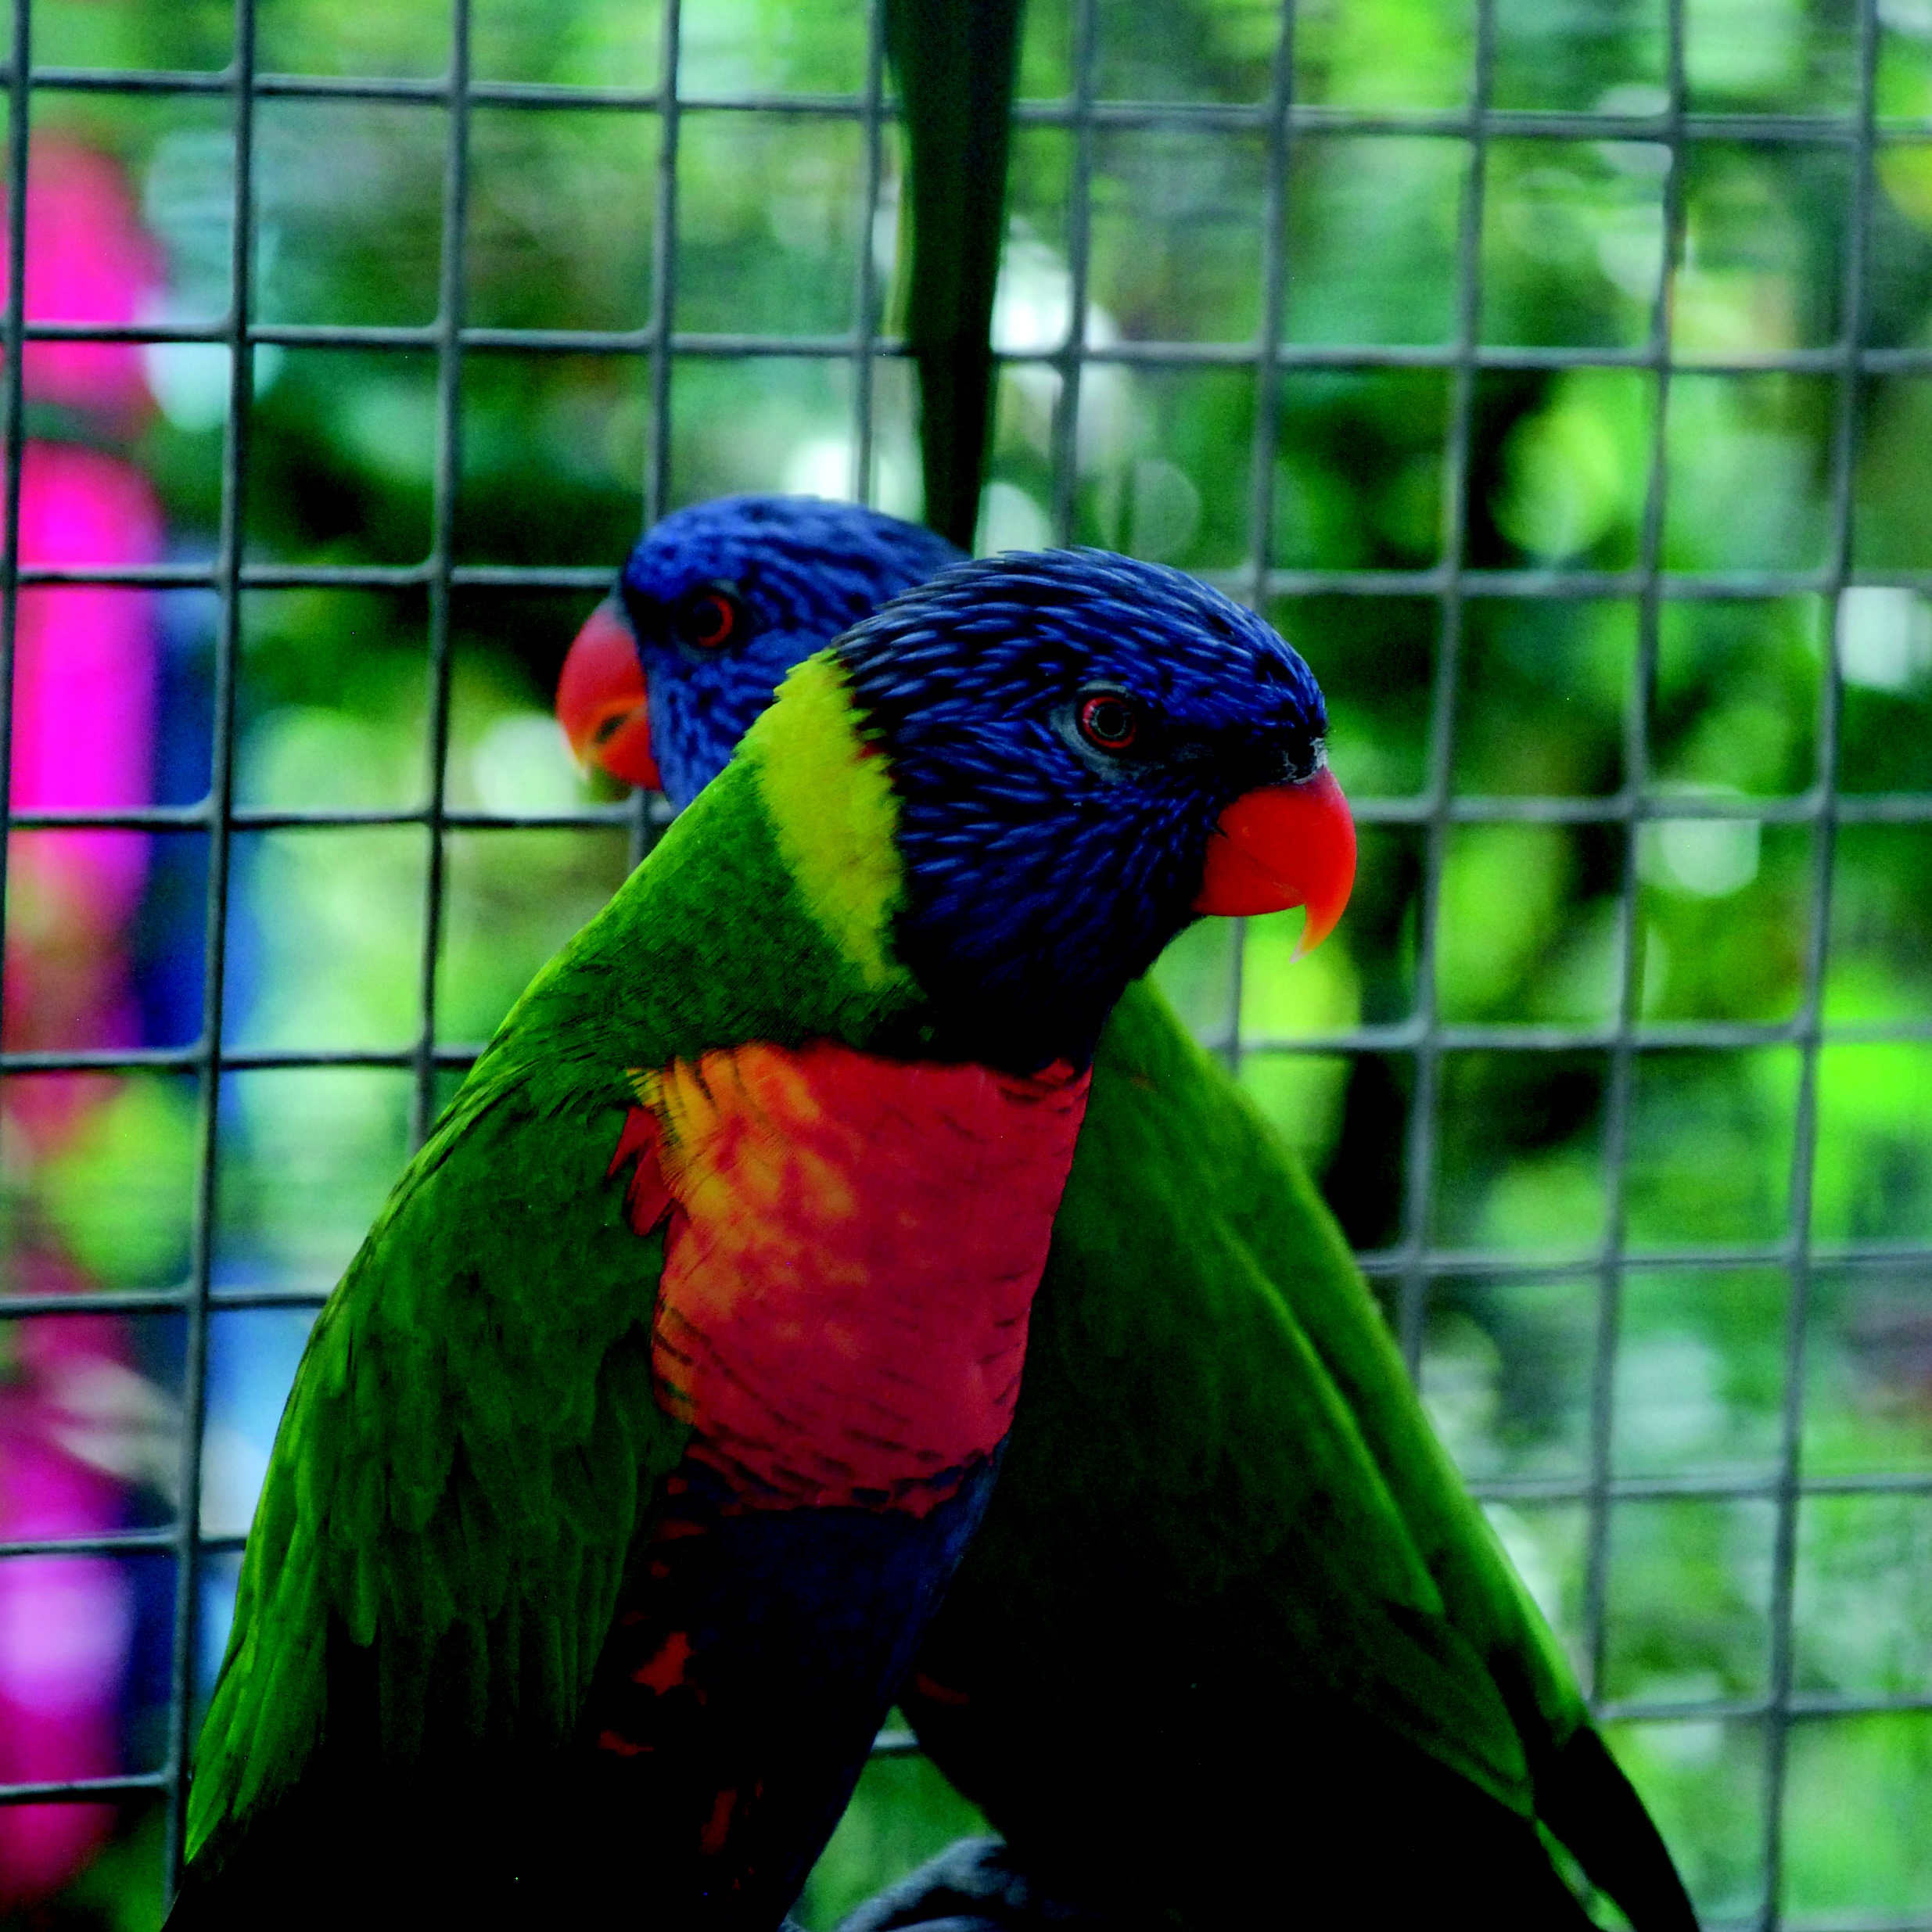
nature, bird, green, beak, color, colorful, feather, fauna, plumage, lorikeet, macaw, vertebrate, parrot, parrots